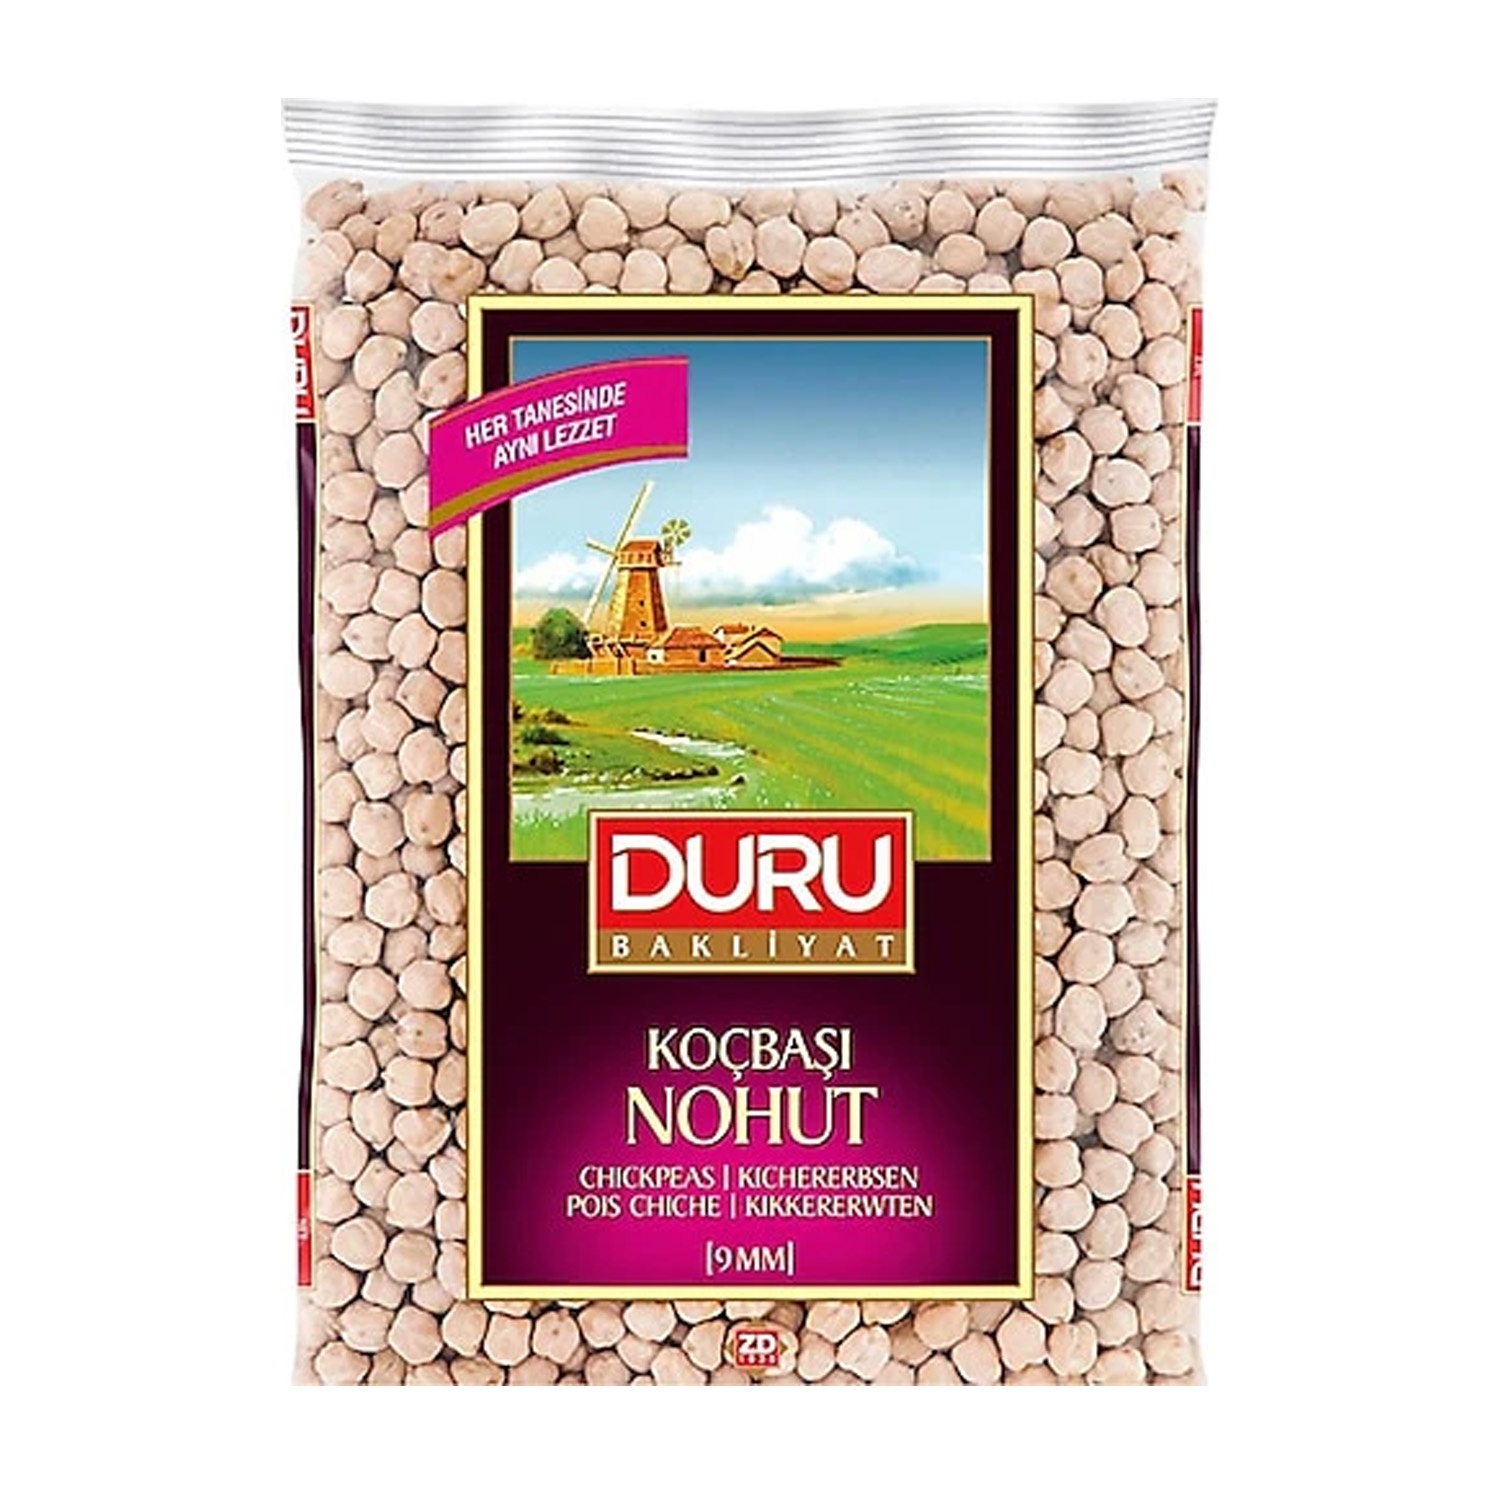
Duru Chickpeas 2.5Kg
Duru Chickpeas (2.5kg) are premium quality, dried chickpeas, known for their nutty flavor and firm texture after cooking. These chickpeas are ideal for making dishes like hummus, stews, curries, soups, and salads. Chickpeas are a great source of plant-based protein, fiber, and essential minerals like iron and magnesium, making them an excellent addition to a healthy diet. The 2.5kg pack is perfect for larger households or businesses that frequently use chickpeas in their cooking.
Brand: Duru
Category: Food, Beverages & Tobacco > Food Items > Fruits & Vegetables > Dry Beans